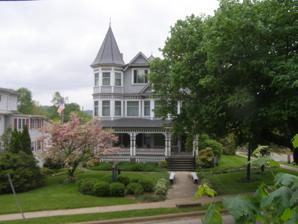
Building: Brightman House
Country: United States of America
Year built: 1903
United States historic place Brightman House U.S. National Register of Historic Places Brightman House (484 Wooster Road), Millersburg, Ohio Show map of Ohio Show map of the United States Location Wooster Rd. and Walnut St., Millersburg, Ohio Coordinates 40°33′34″N 81°54′55″W / 40.55944°N 81.91528°W / 40.55944; -81.91528 Area 0.8 acres (0.32 ha) Built 1903 ( 1903 ) Architectural style Queen Anne NRHP reference No. 74001528 Added to NRHP October 29, 1974 The Brightman House is a historical house in Millersburg, Ohio first built in 1902. The house is now owned by the Holmes County Historical Society and operated as the Victorian House Museum , with displays of Victoriana and Holmes County history. History L. H. Brightman completed his 28-room Queen Anne style home in 1902. Brightman was an industrialist from Cleveland , who brought his second wife, Mary and eight of his twelve children (born to him and his first wife, Elizabeth - died 1897) to Millersburg . By 1906, his business had grown so large that he left Millersburg and the house was purchased by a group of doctors who opened a sanatorium . This lasted only an additional two years when H.C. Lee of Griggs and Lee Construction moved his family into the house. The Lee family lived here until 1971 when it was purchased by the Holmes County historical society. It currently houses the Museum of Victoriana and collection of Holmes County history. During the 1890s there was an expansion of residential properties as the farm surrounding Millersburg produced increasing quantities of wheat and oats (1895 and 1897). As the volume of farm products increased, the merchants in town sold more farm machinery and shipped the produce (grain, eggs, and wool) improving their profits from year to year. Light manufacturing came to Millersburg in the form of a brick and tile company, the Brightman Manufacturing Company, an iron and steel shafting company. This increase in commercial and industrials growth provided the cash for more homes and larger homes. The village improved its infrastructure with a municipal waterworks. The Alfred Peters House and William Rudy House on East Jackson are from this early 1890s period. Peters (harness maker) and Rudy (hardware) were merchants in the downtown. See also Millersburg Glass Company References